Men in Black (1997 film)

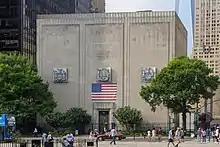
The Brooklyn-Battery Tunnel ventilation building in New York, which was used as the setting for MIB headquarters

Principal photography began in March 1996. Many last-minute changes ensued during production. First, the scene where James Edwards was chasing a disguised alien was to be filmed at Lincoln Center, but the New York Philharmonic decided to charge the filmmakers for using their buildings, prompting Sonnenfeld to film the scene at the Solomon R. Guggenheim Museum instead. Then, five months into the shoot, Sonnenfeld decided that the original ending, with a humorous existential debate between Agent J and the Bug, was unexciting and lacking the action that the rest of the film had. Five potential replacements were discussed. One of these had Laurel Weaver being neuralyzed and K remaining an agent. Eventually it boiled down to the Bug eating K and fighting J, replacing the animatronic Bug Rick Baker's crew had developed with a computer-generated Bug with an appearance closer to a cockroach. The whole action sequence cost an extra $4.5 million to the filmmakers.